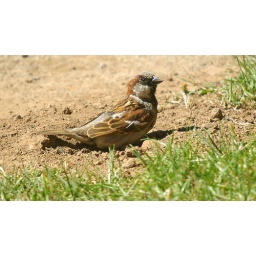
House Sparrow taking a dust bath the same time as a Robin is in the water bath.